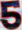
Number: 5